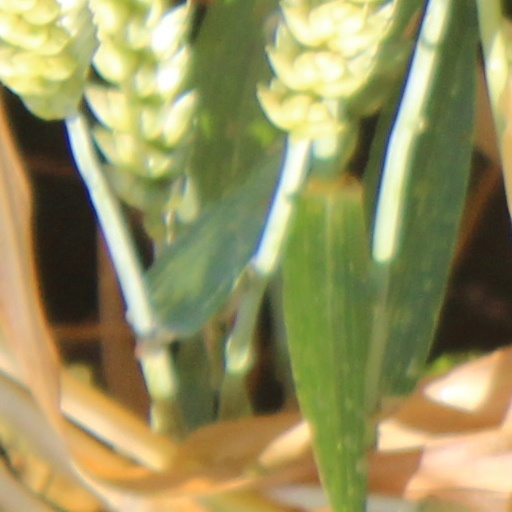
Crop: wheat